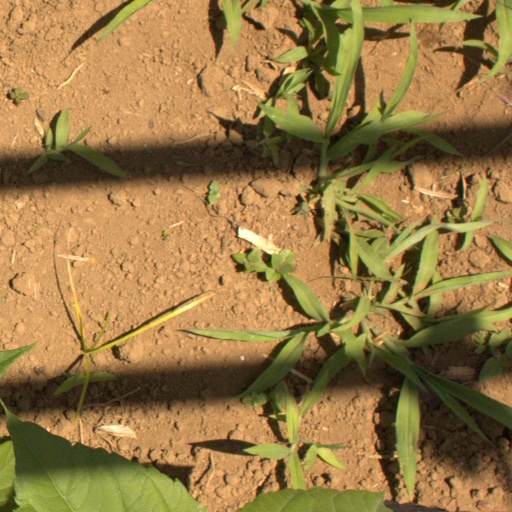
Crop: Jerusalem artichoke